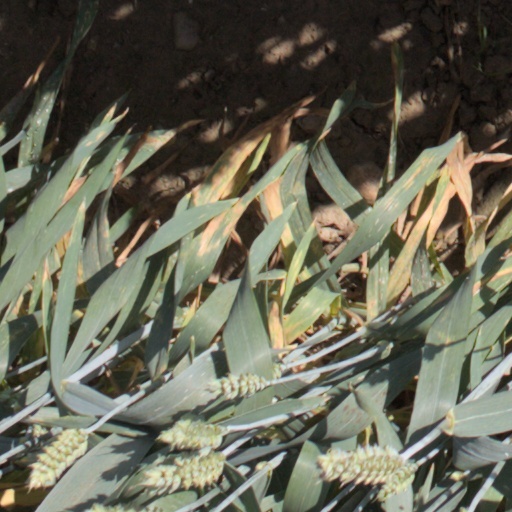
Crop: wheat